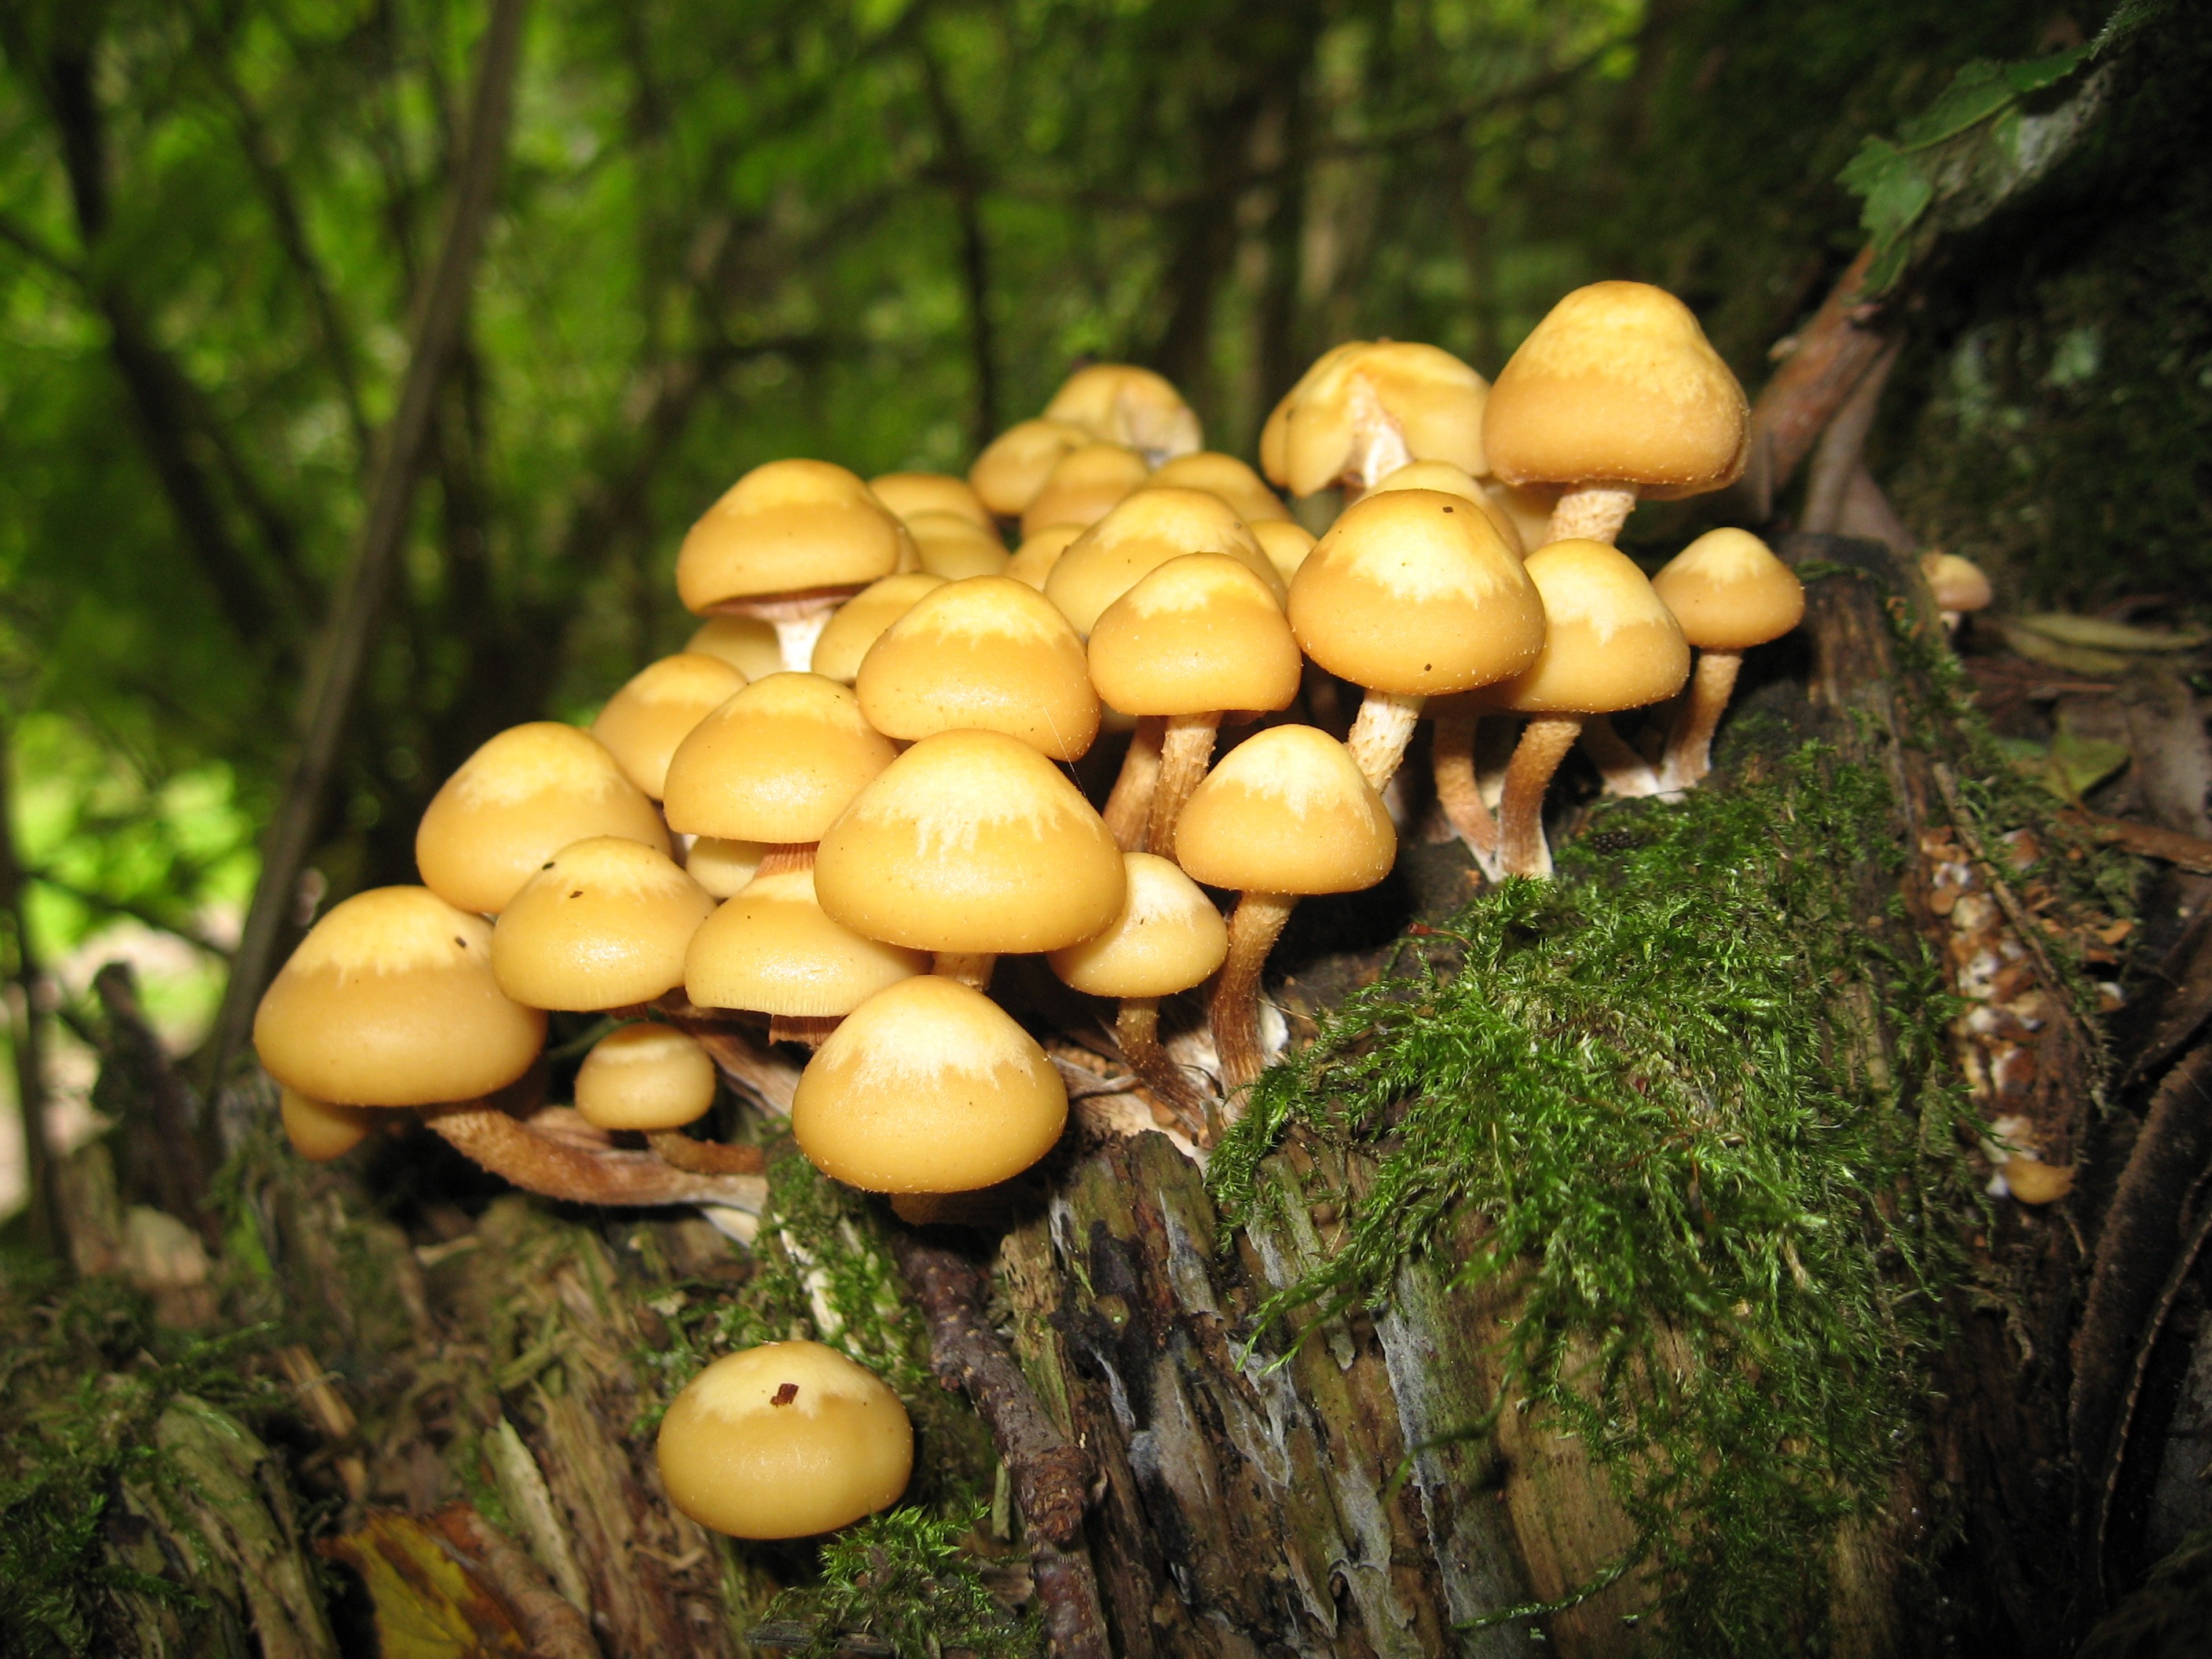
forest, moss, autumn, mushroom, fungus, mushrooms, woodland, tree stump, bolete, agaricus, light brown, matsutake, oyster mushroom, edible mushroom, medicinal mushroom, agaricomycetes, agaricaceae, champignon mushroom, penny bun, nameko, kuehneromyces mutabilis